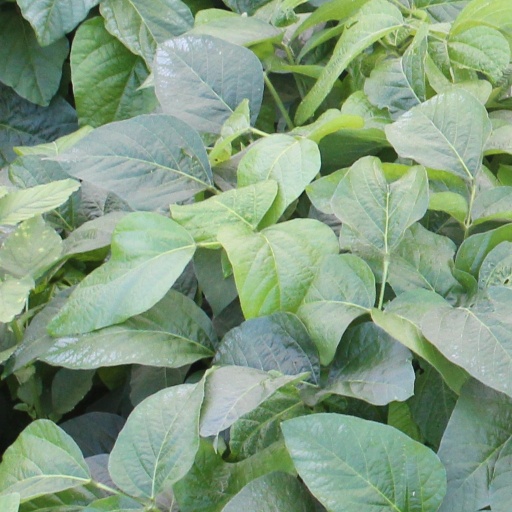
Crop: soybean